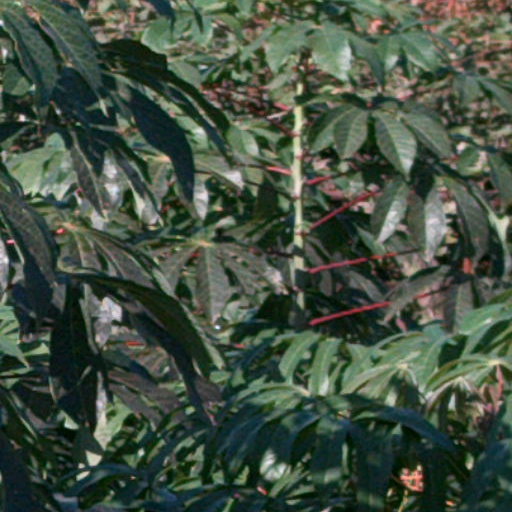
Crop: cassava